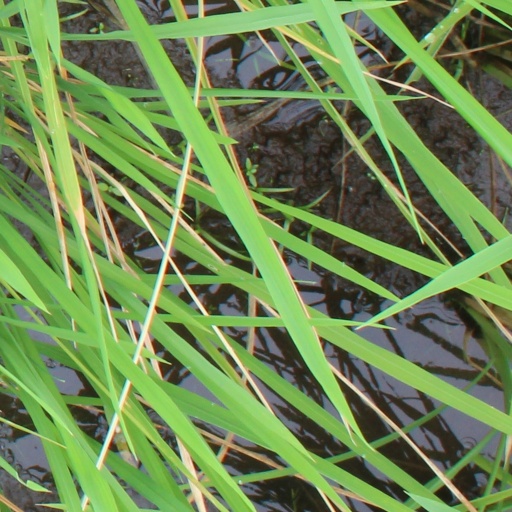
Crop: rice